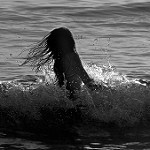
Label: B & W